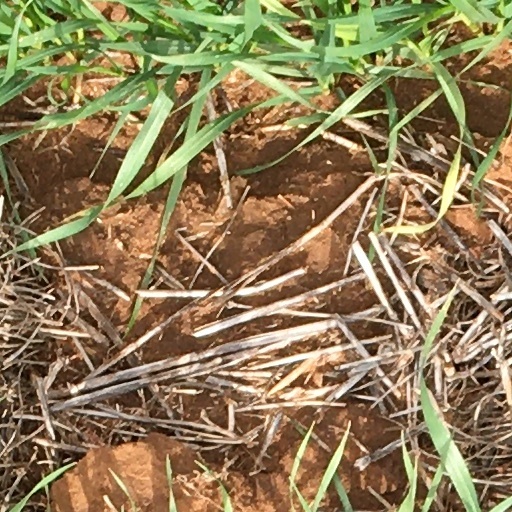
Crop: wheat